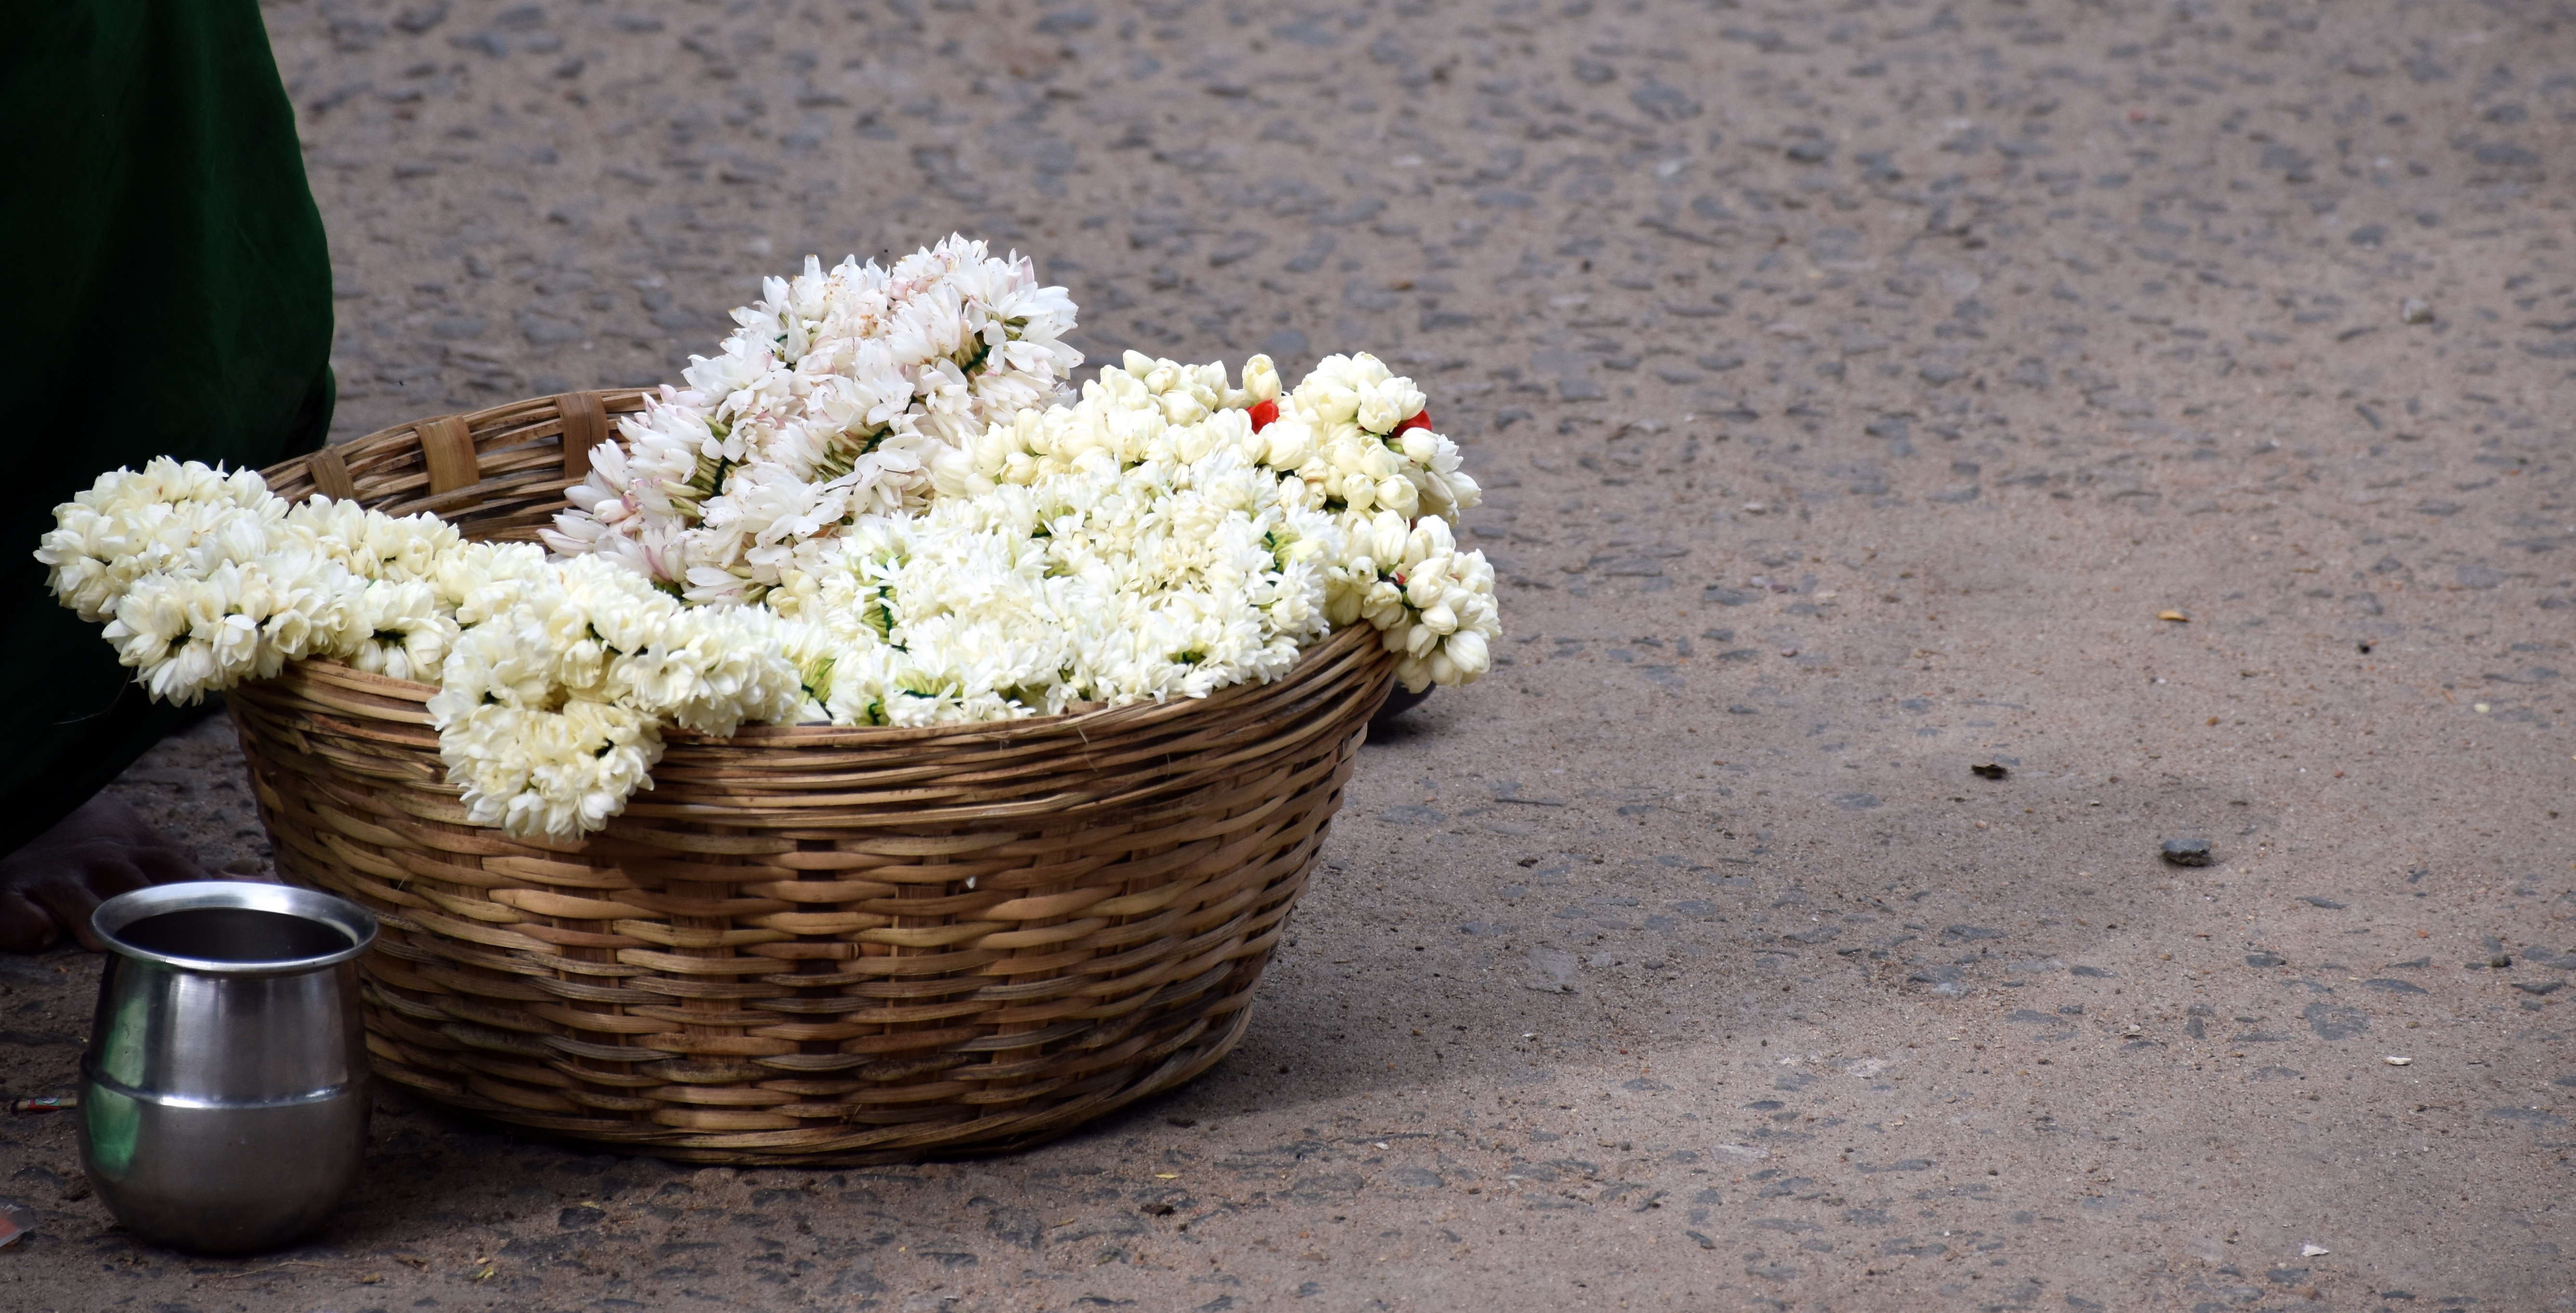
people, flower, rural, food, produce, lifestyle, culture, tradition, seller, sell, traditional, jasmine, madurai